Office Ladies

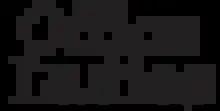
Office Ladies Logo

Office Ladies is a rewatch podcast hosted by Jenna Fischer and Angela Kinsey which premiered on the Earwolf platform on October 16, 2019. It is also produced by Earwolf. In each episode, Fischer and Kinsey, who co-starred on the American television mockumentary sitcom "The Office" as Pam Beesly and Angela Martin, discuss scene-by-scene each of the show's episodes and offer behind-the-scenes commentary as well responses to fan questions. They are sometimes joined by guests that include former co-stars, producers and writers. The podcast aims to cover every episode of "The Office"s nine-season run. The managing producer is Codi Fischer (no relation to Jenna) and Sam Kieffer is the show's audio engineer. The producer is Cassi Jerkins, and the associate producer is Aynsley Bubbico.